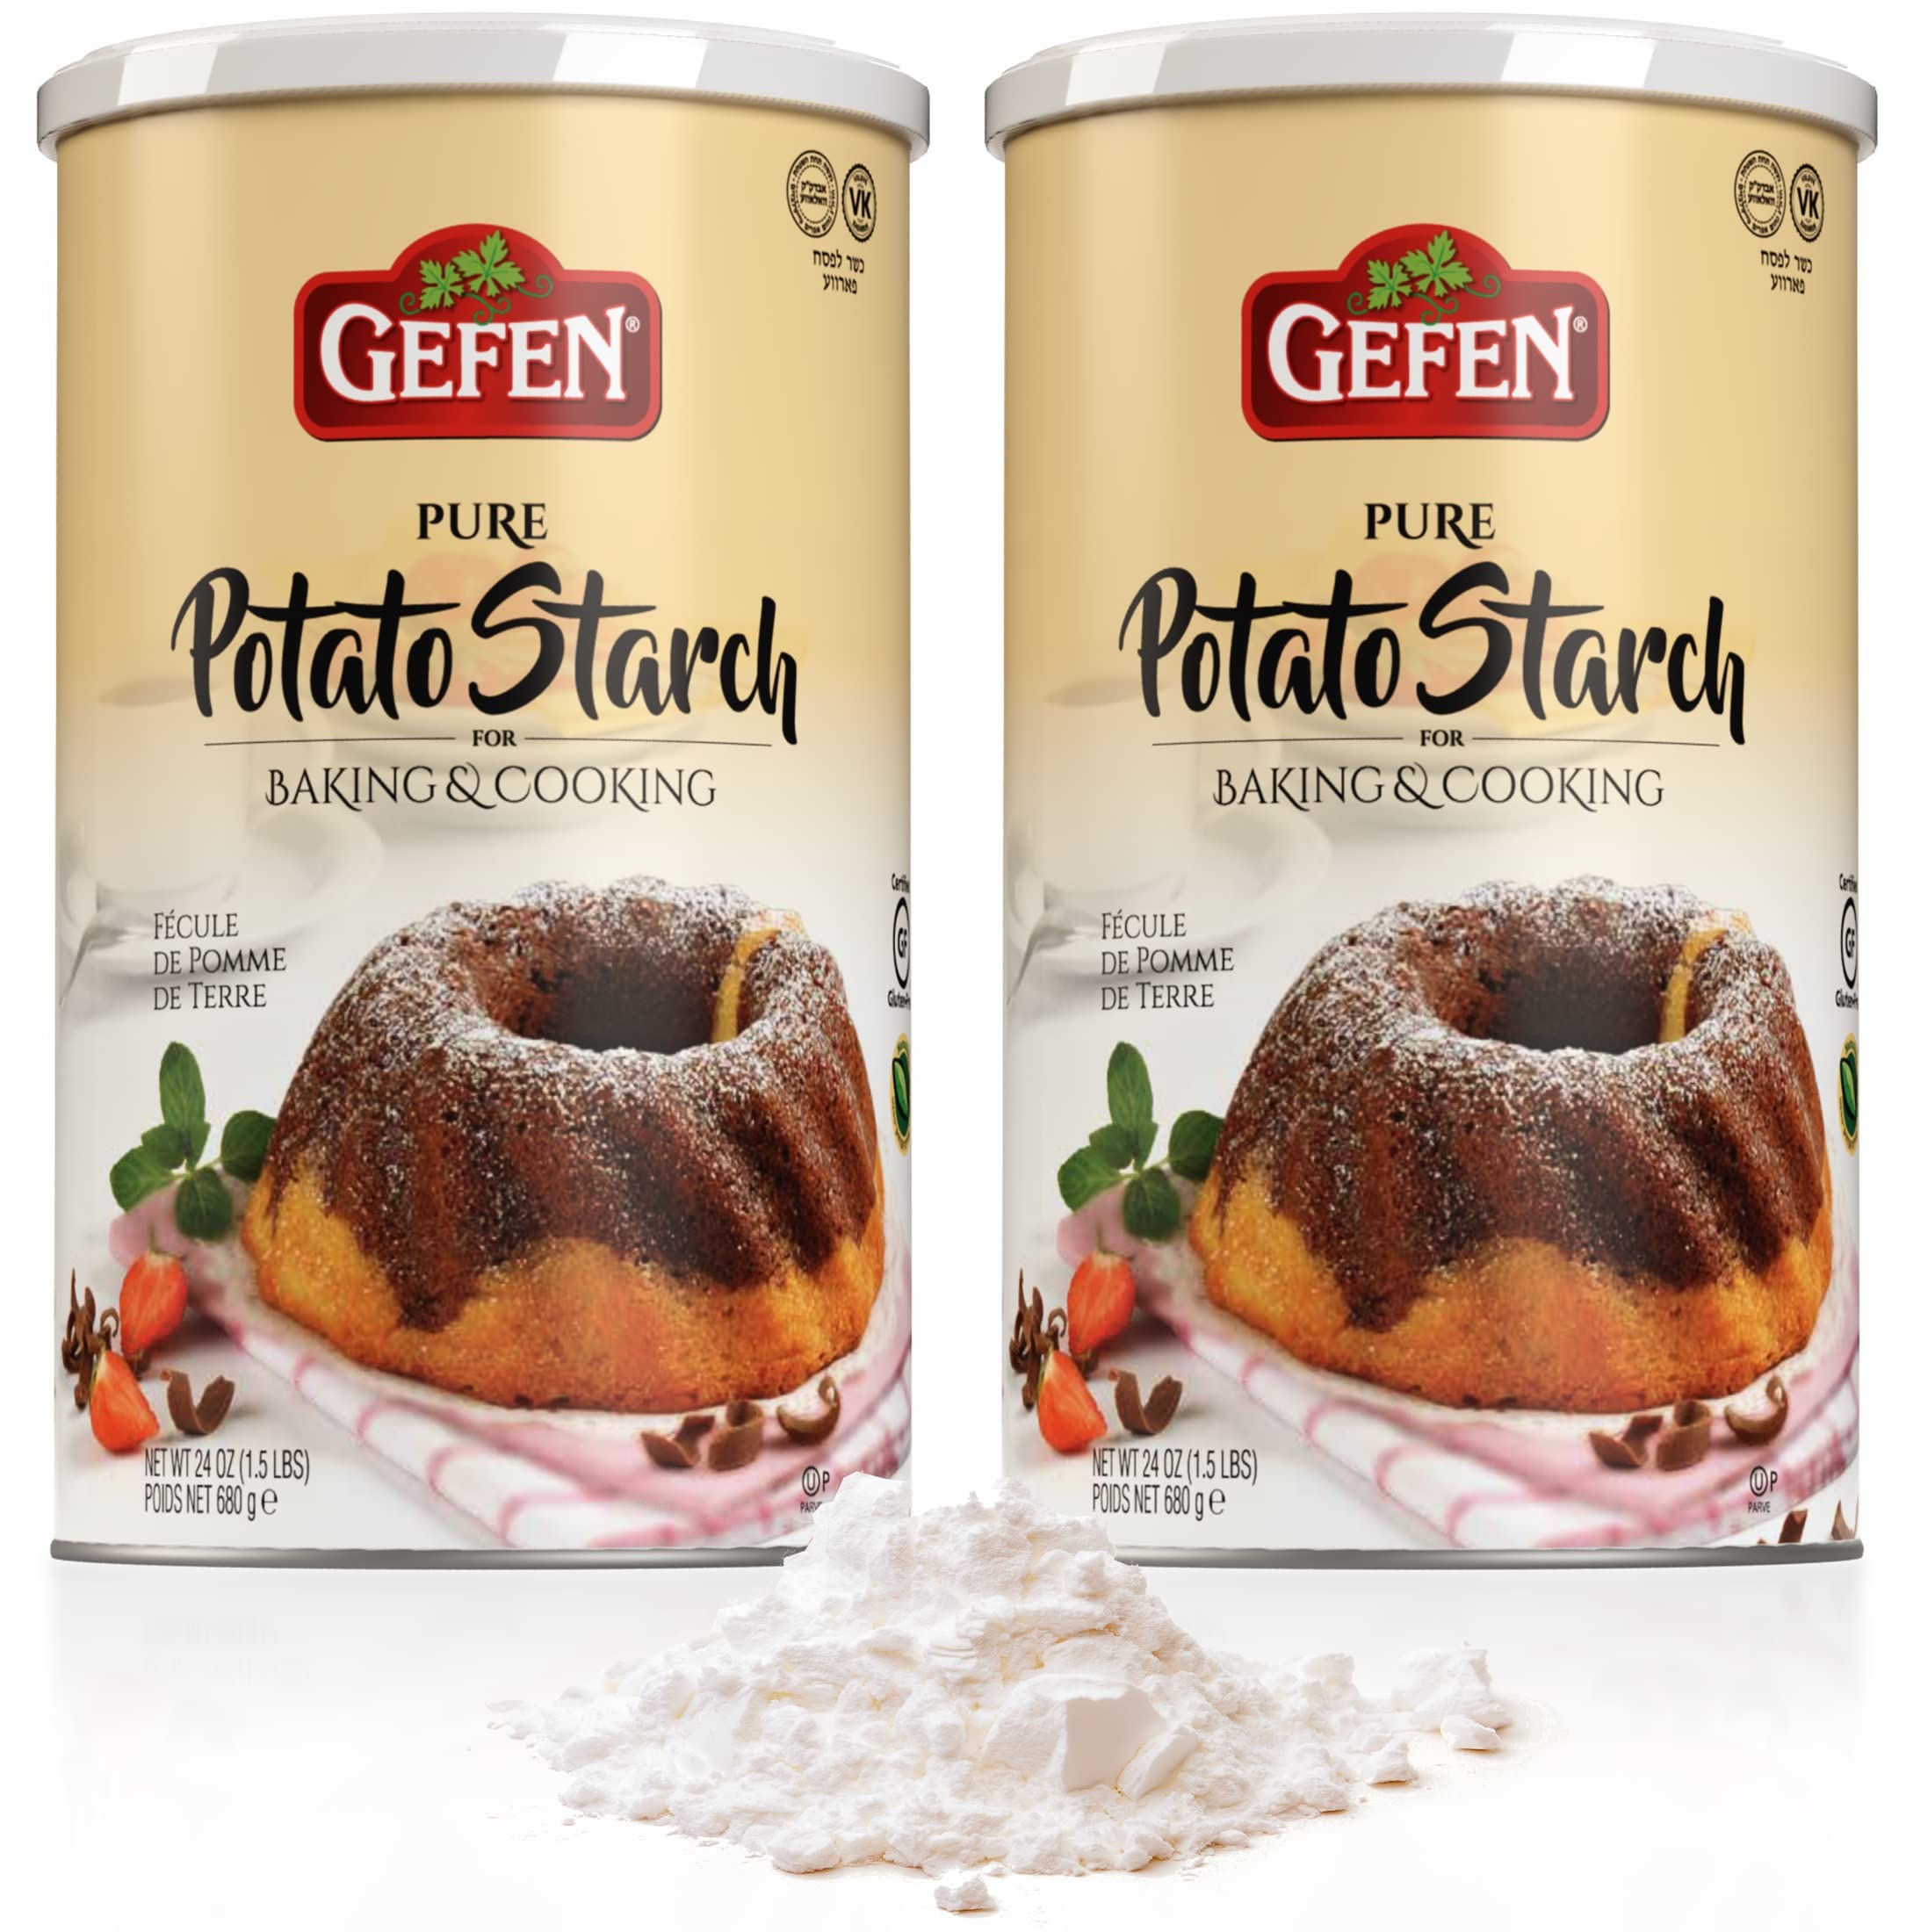
Item Name: Gefen Pure Gluten Free Potato Starch, 24oz (2 Pack = 3Lbs) For Cooking & Baking | Resealable Container | Excellent Fried Chicken Flour | GF Thickener for Soups, Batters, Sauces, & Gravies | Kosher (including Passover)
Bullet Point 1: COOKING & BAKING ESSENTIAL – Perfect for a variety of recipes, this gluten-free potato starch enhances textures in fried chicken, soups, sauces, gravies, and batters, adding a light, crispy finish or a thick, creamy consistency as needed.
Bullet Point 2: GLUTEN FREE – Safe for gluten-sensitive diets, Gefen's pure potato starch is certified gluten-free, offering a reliable, clean option for those who need to avoid gluten without compromising on quality.
Bullet Point 3: CONVENIENT RESEALABLE CONTAINER – The 24oz container is designed with a secure, resealable lid to keep your potato starch fresh, easy to measure, and spill-free for daily cooking and baking use.
Bullet Point 4: THICKENING AGENT – Ideal for gravies and sauces, this potato starch provides a smooth, lump-free texture when used as a thickener, making it a valuable ingredient in gluten-free and traditional kitchens alike.
Bullet Point 5: CERTIFIED - Gefen Pure Gluten Free Potato Starch is certified Kosher for year round use including Passover.
Value: 48.0
Unit: Ounce

Price: 24.99